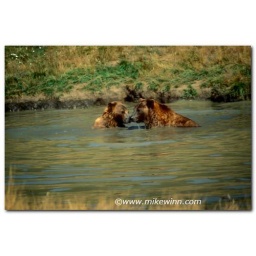
Two bears in water 1